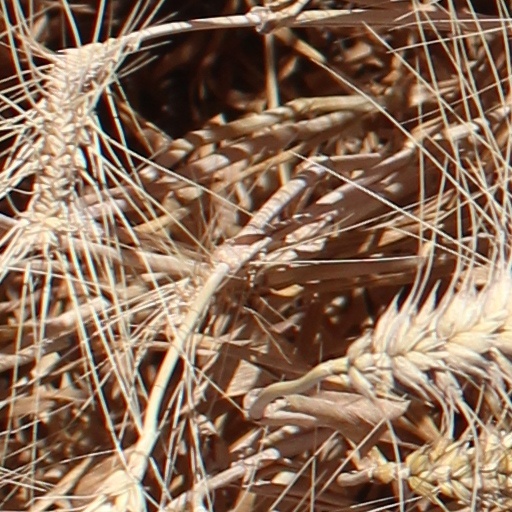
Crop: wheat